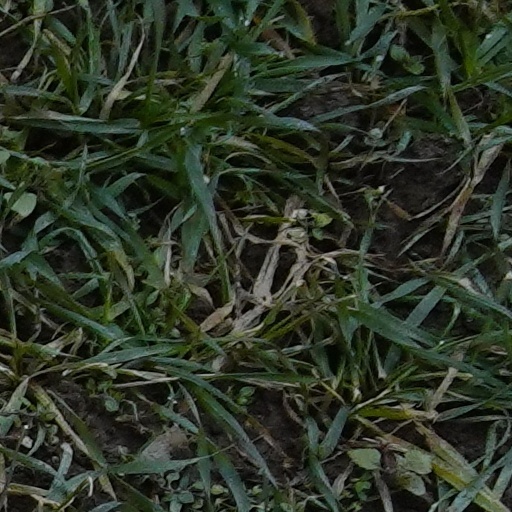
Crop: wheat